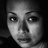
Emotion: sad